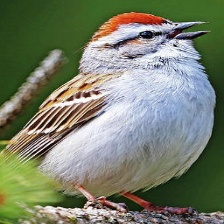
Species: CHIPPING SPARROW
Scientific name: SPIZELLA PASSERINA